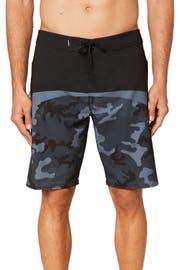
bold pattern splash around tech infused board shorts cut for comfort from all direction hyperfreak stretch fabric with a hyperdry water resistant finish